Guo Zi

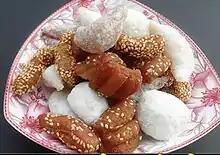

Guo zi, also called eight samples of xuzhou, is a traditional Chinese sweet food including eight kinds of xiaochi and popular in the northern regions. People usually eat it in festival or ceremony. The Guo zi is not one food, but a collection of eight food items: Mi san dao, Yang jiao mi, Tiao su, Ma pian, Hua sheng tang, Jin qian bing, Nuo mi tiao and Gui hua su tang. Every food item has its own source, name and production method. Most items in Guo zi occurred in Chinese northern regions and the Guo zi occurred in Xu zhou in final. People usually send Guo zi to families or friends in festival or ceremony as a symbol of blessing. Nowadays, many people buy these items individually and the Guo zi, as a collection, becomes a symbol of festivals or ceremonies.